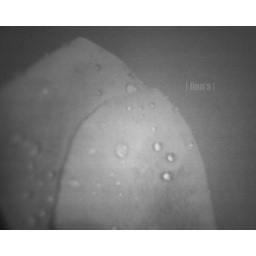
flowers in water _ 05